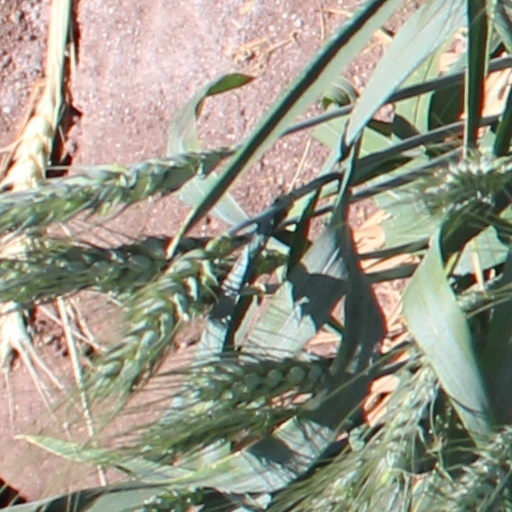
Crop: wheat